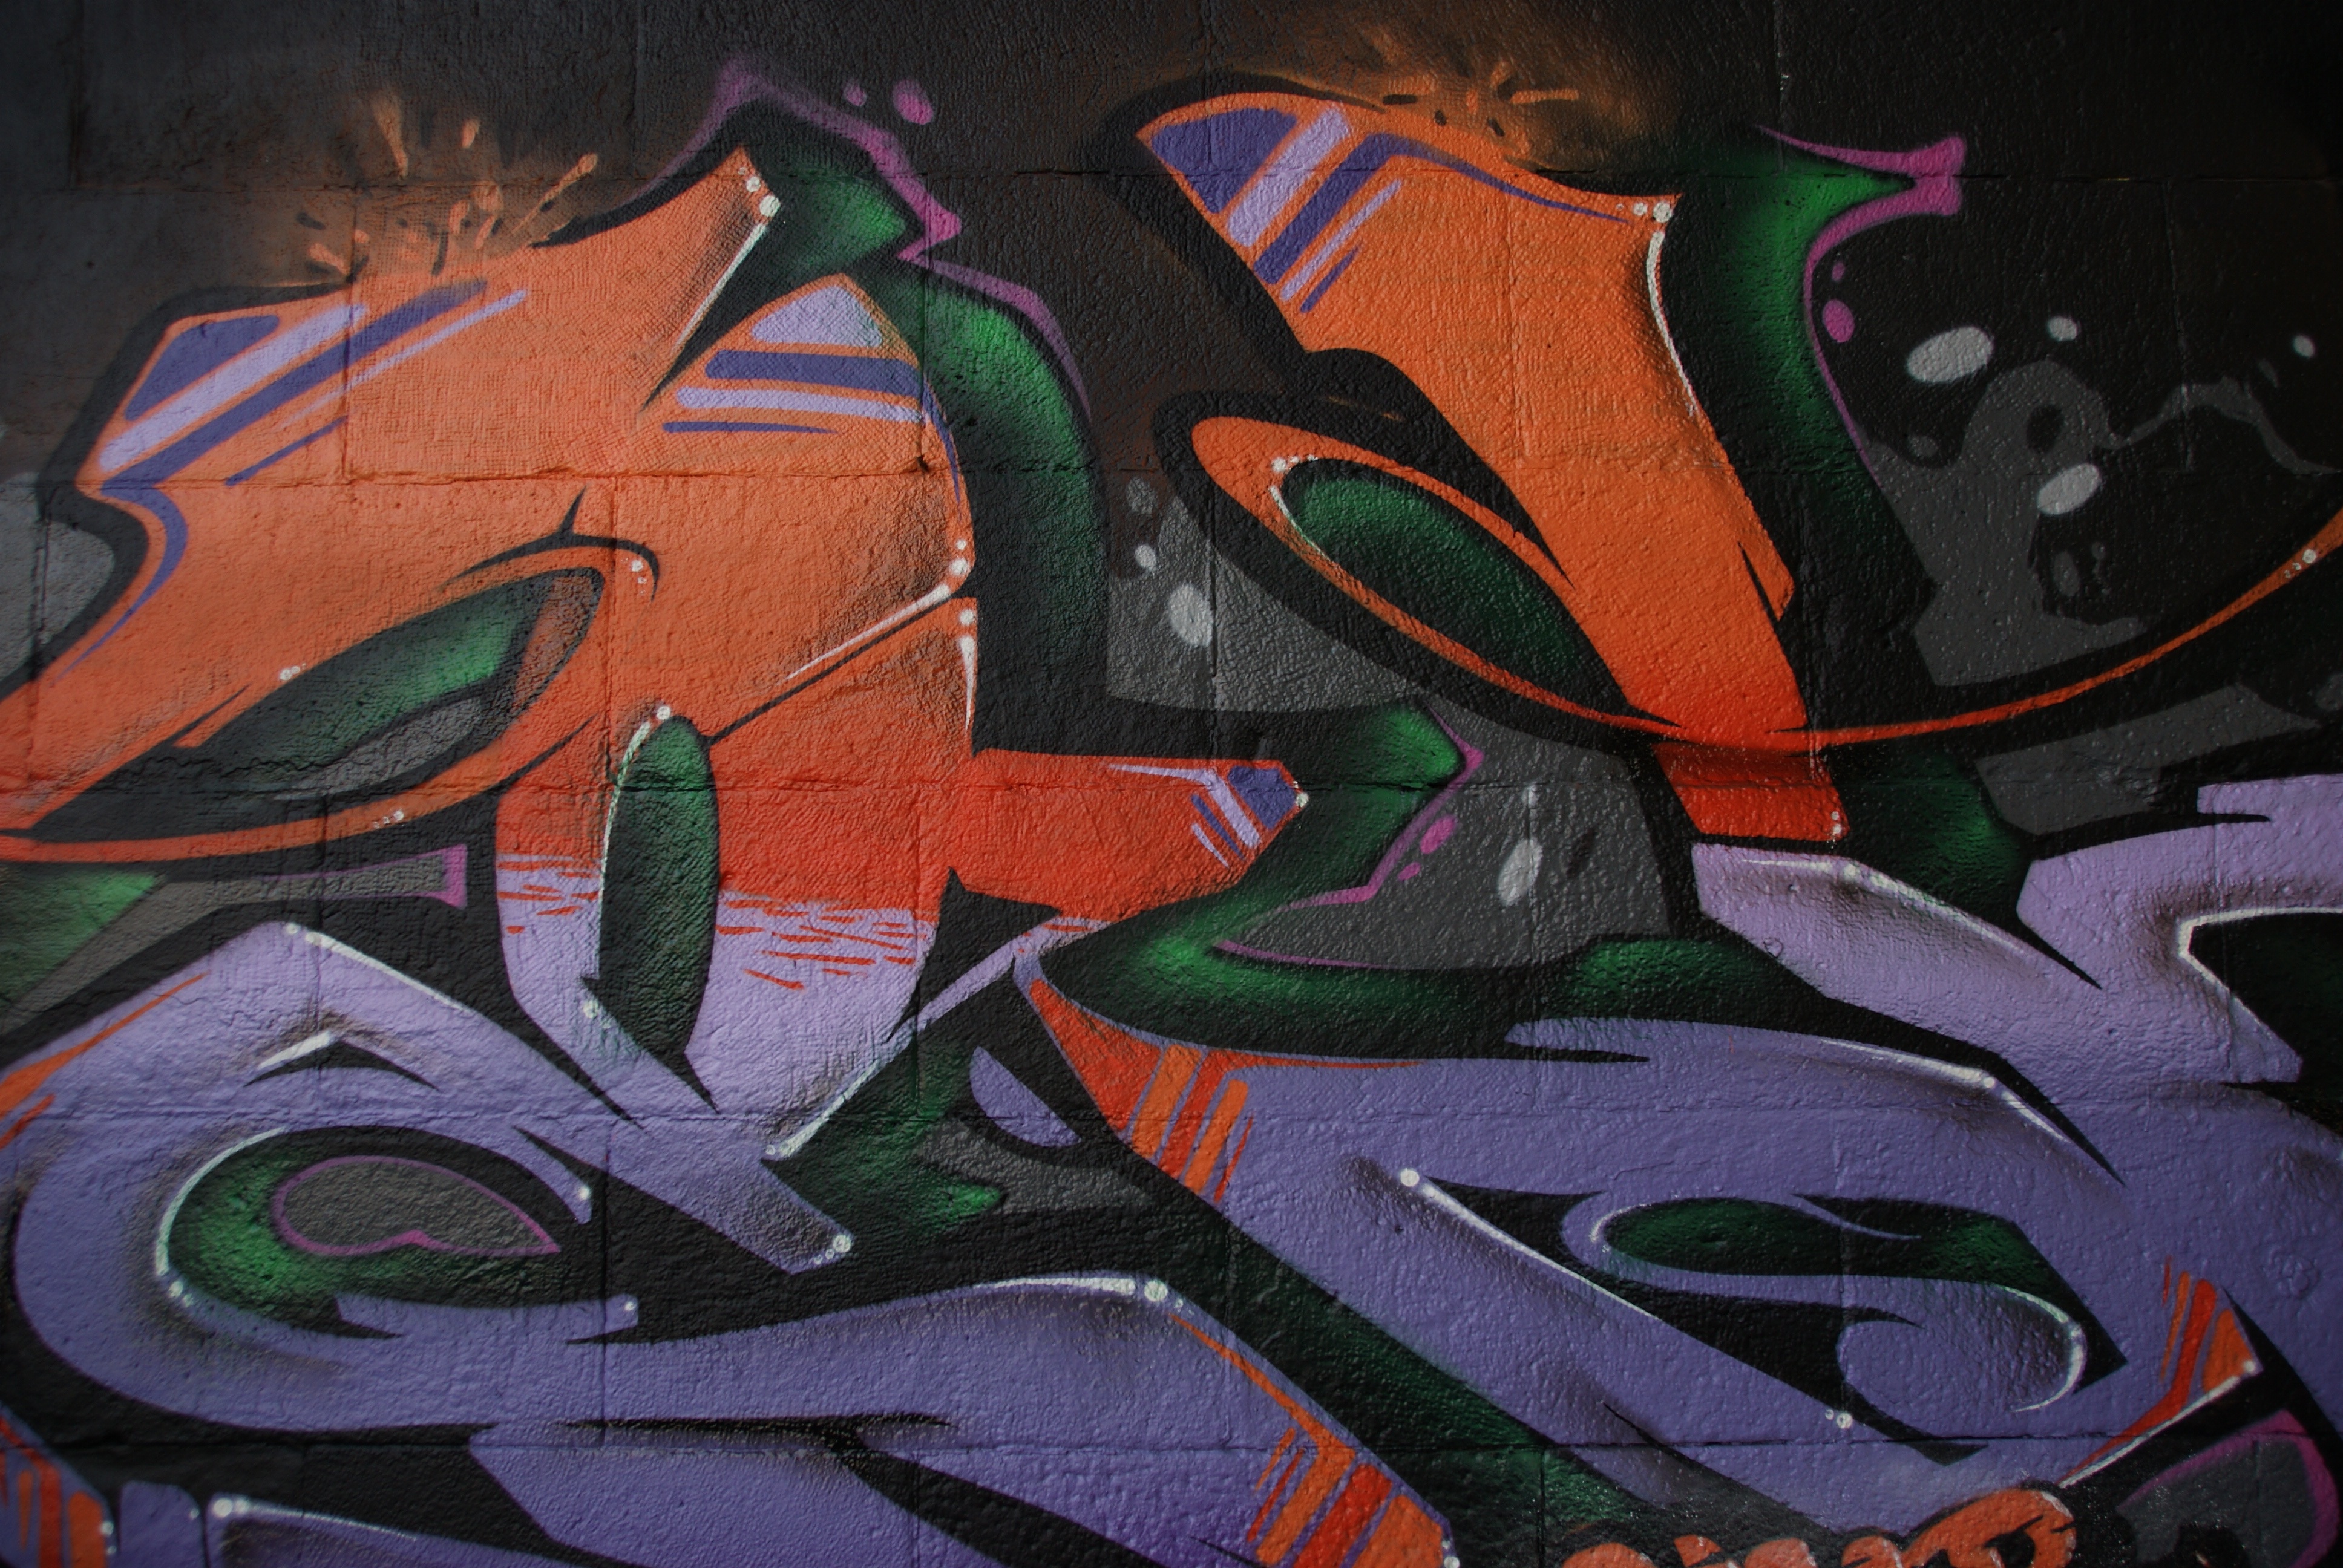
street, purple, city, wall, orange, youth, color, artist, graffiti, art, drawing, illustration, culture